Leslie E. Brown

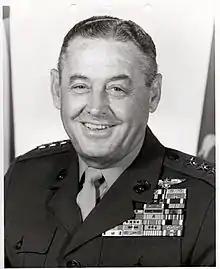
LtGen Leslie E. Brown, USMC

Lieutenant General Leslie Eugene Brown (7 July 1920 – 12 September 1997) was a United States Marine Corps aviator who served in combat in World War II, the Korean War and the Vietnam War. As a combat pilot, he achieved many aviation "firsts". He retired from the Marine Corps in 1978 after 38 years of active duty service.